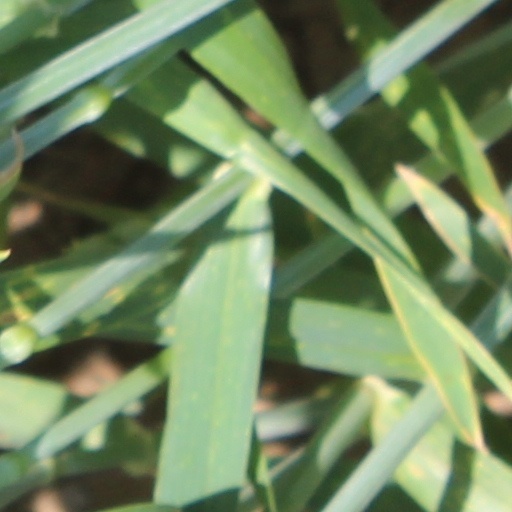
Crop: wheat